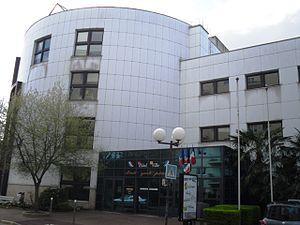
Hôtel de Ville de Longjumeau (91) Magyar: A longjumeaui városháza, Essonne megye, Franciaország